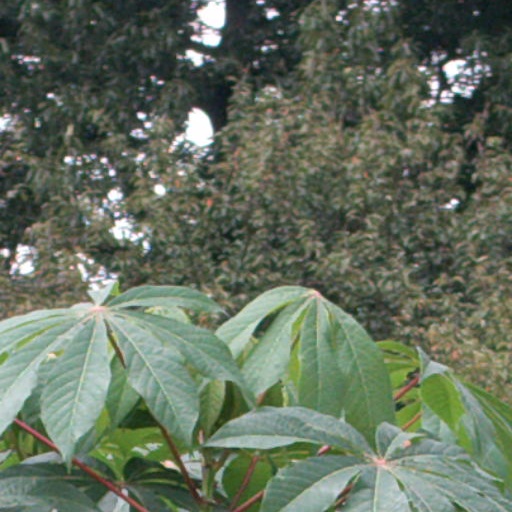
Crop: cassava